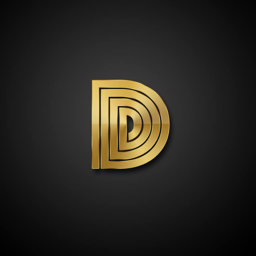
contest entry # for need logo